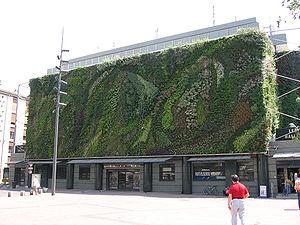
Patrick Blanc né le 3 juin 1953 à Issy-les-Moulineaux est biologiste, botaniste, chercheur au CNRS. Il invente en 1986 les murs végétalisés.
Alors que le mur végétalisé est généralement un mur sur lequel poussent des plantes grimpantes, les concepts de mur vivant, mur-manteaux végétalisé et mur végétal décrivent des jardins ou écosystèmes verticaux, plus ou moins artificiels. Ces parois verticales végétales ou végétalisées sont conçues tantôt comme éléments esthétiques et de décor intérieur ou extérieur, tantôt comme œuvres d'art utilisant le végétal, ou encore comme éléments d'écologie urbaine. Dans ce dernier cas, ces murs, comme les terrasses végétalisées ou les clôtures végétales, peuvent contribuer à la quinzième cible HQE, ainsi peut-être qu'à la restauration de réseaux de corridors biologiques en ville notamment. Ils peuvent servir de refuge ou de garde-manger pour les oiseaux, les invertébrés ou les mammifères, mais ils peuvent également jouer un rôle en matière de microclimat, d'épuration des eaux, de régulation des crues urbaines et de la qualité de l'air. Le mur végétal porte aussi le nom de PCVV pour « paroi complexe végétalisée verticale ». Son équivalent horizontal est la toiture végétalisée.